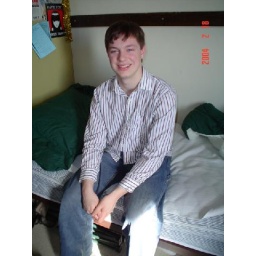
Nick sitting on my bed in my dorm room, march 2004